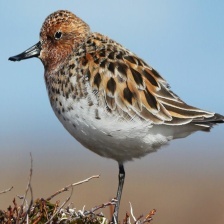
Species: SPOON BILED SANDPIPER
Scientific name: CALIDRIS PYGMAEA
ImageNet parent category: red-backed_sandpiper